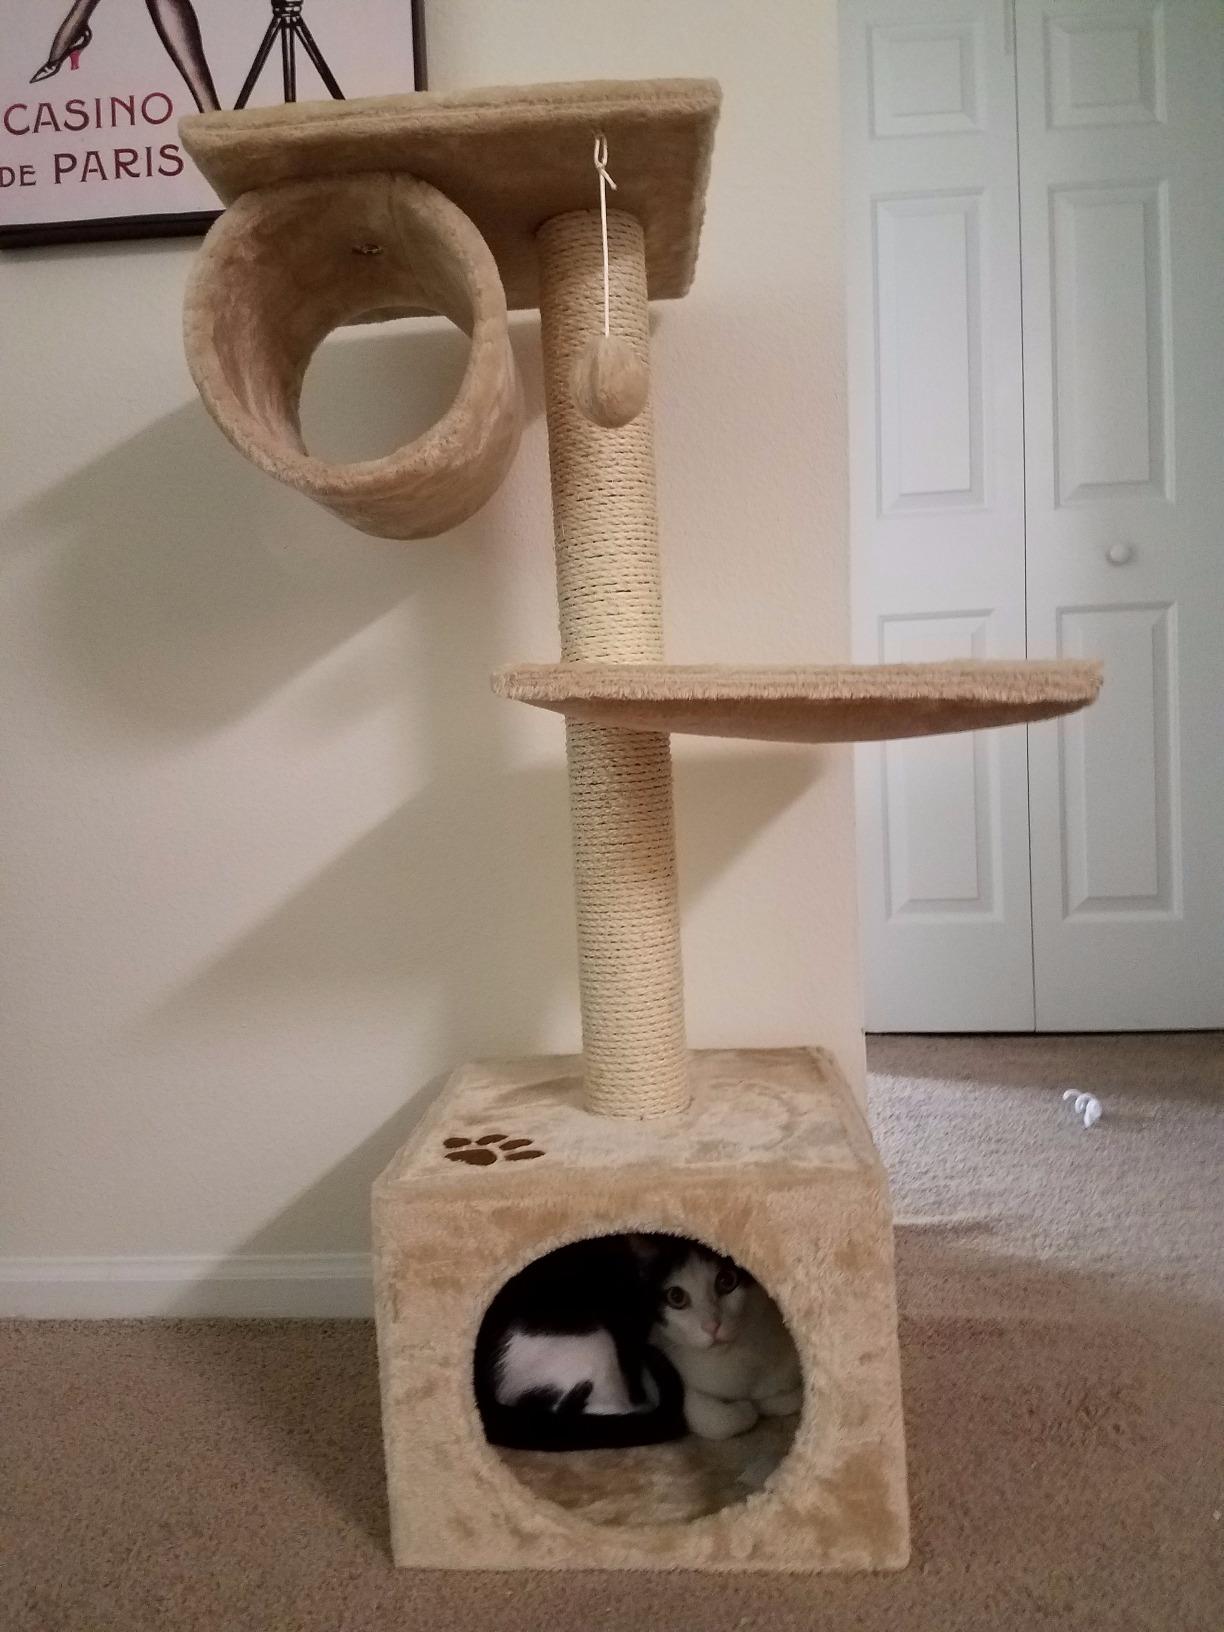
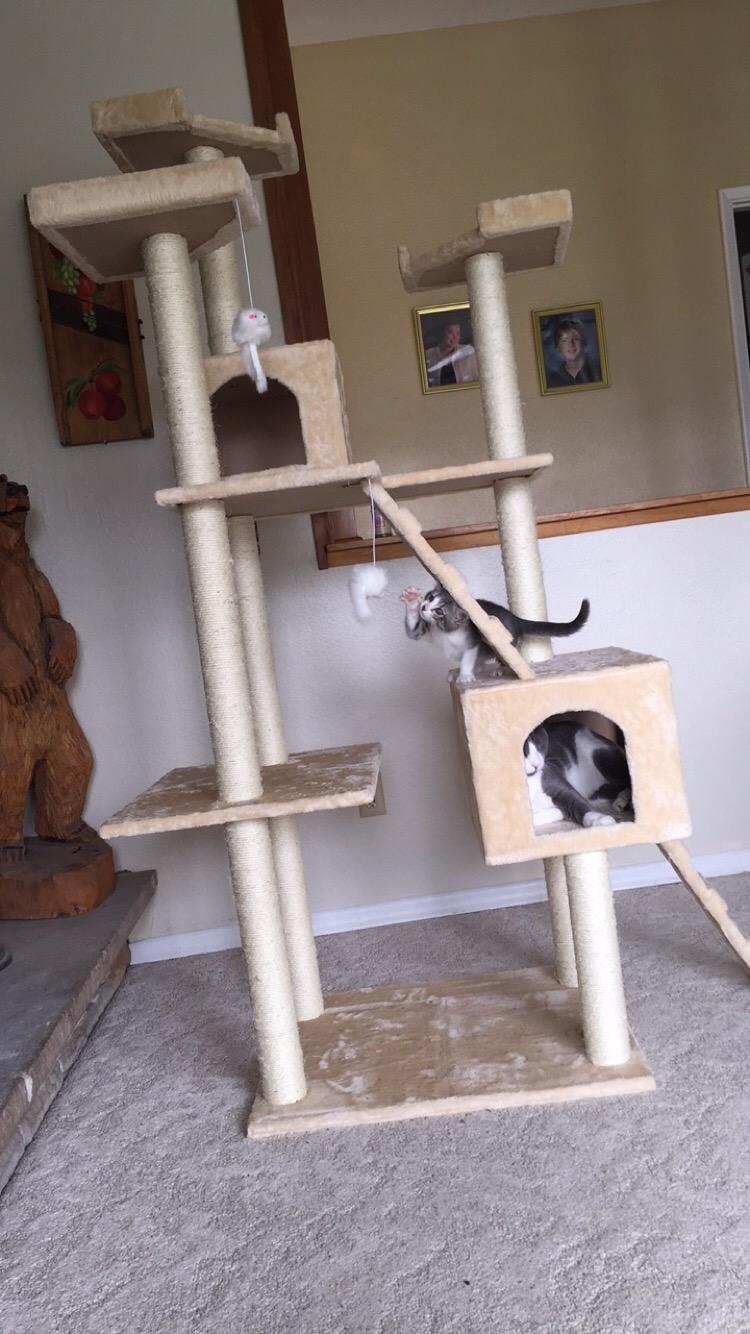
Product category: items_cat tree
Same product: no